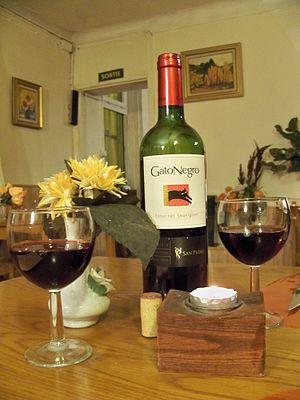
bouteille de cabernet sauvignon du Chili
La viticulture au Chili est le produit de la colonisation espagnole. L'océan Pacifique à l'ouest, la chaîne des Andes à l'est, le Chili a de nombreux atouts pour être un pays de grands terroirs : de bonnes terres bien situées, de l'eau, un climat favorable, une main d'œuvre qui connaît la viticulture.